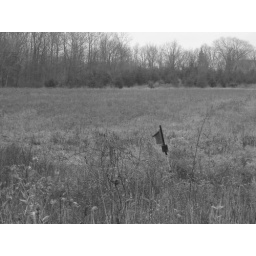
a box for birds in a field on the bruce trail